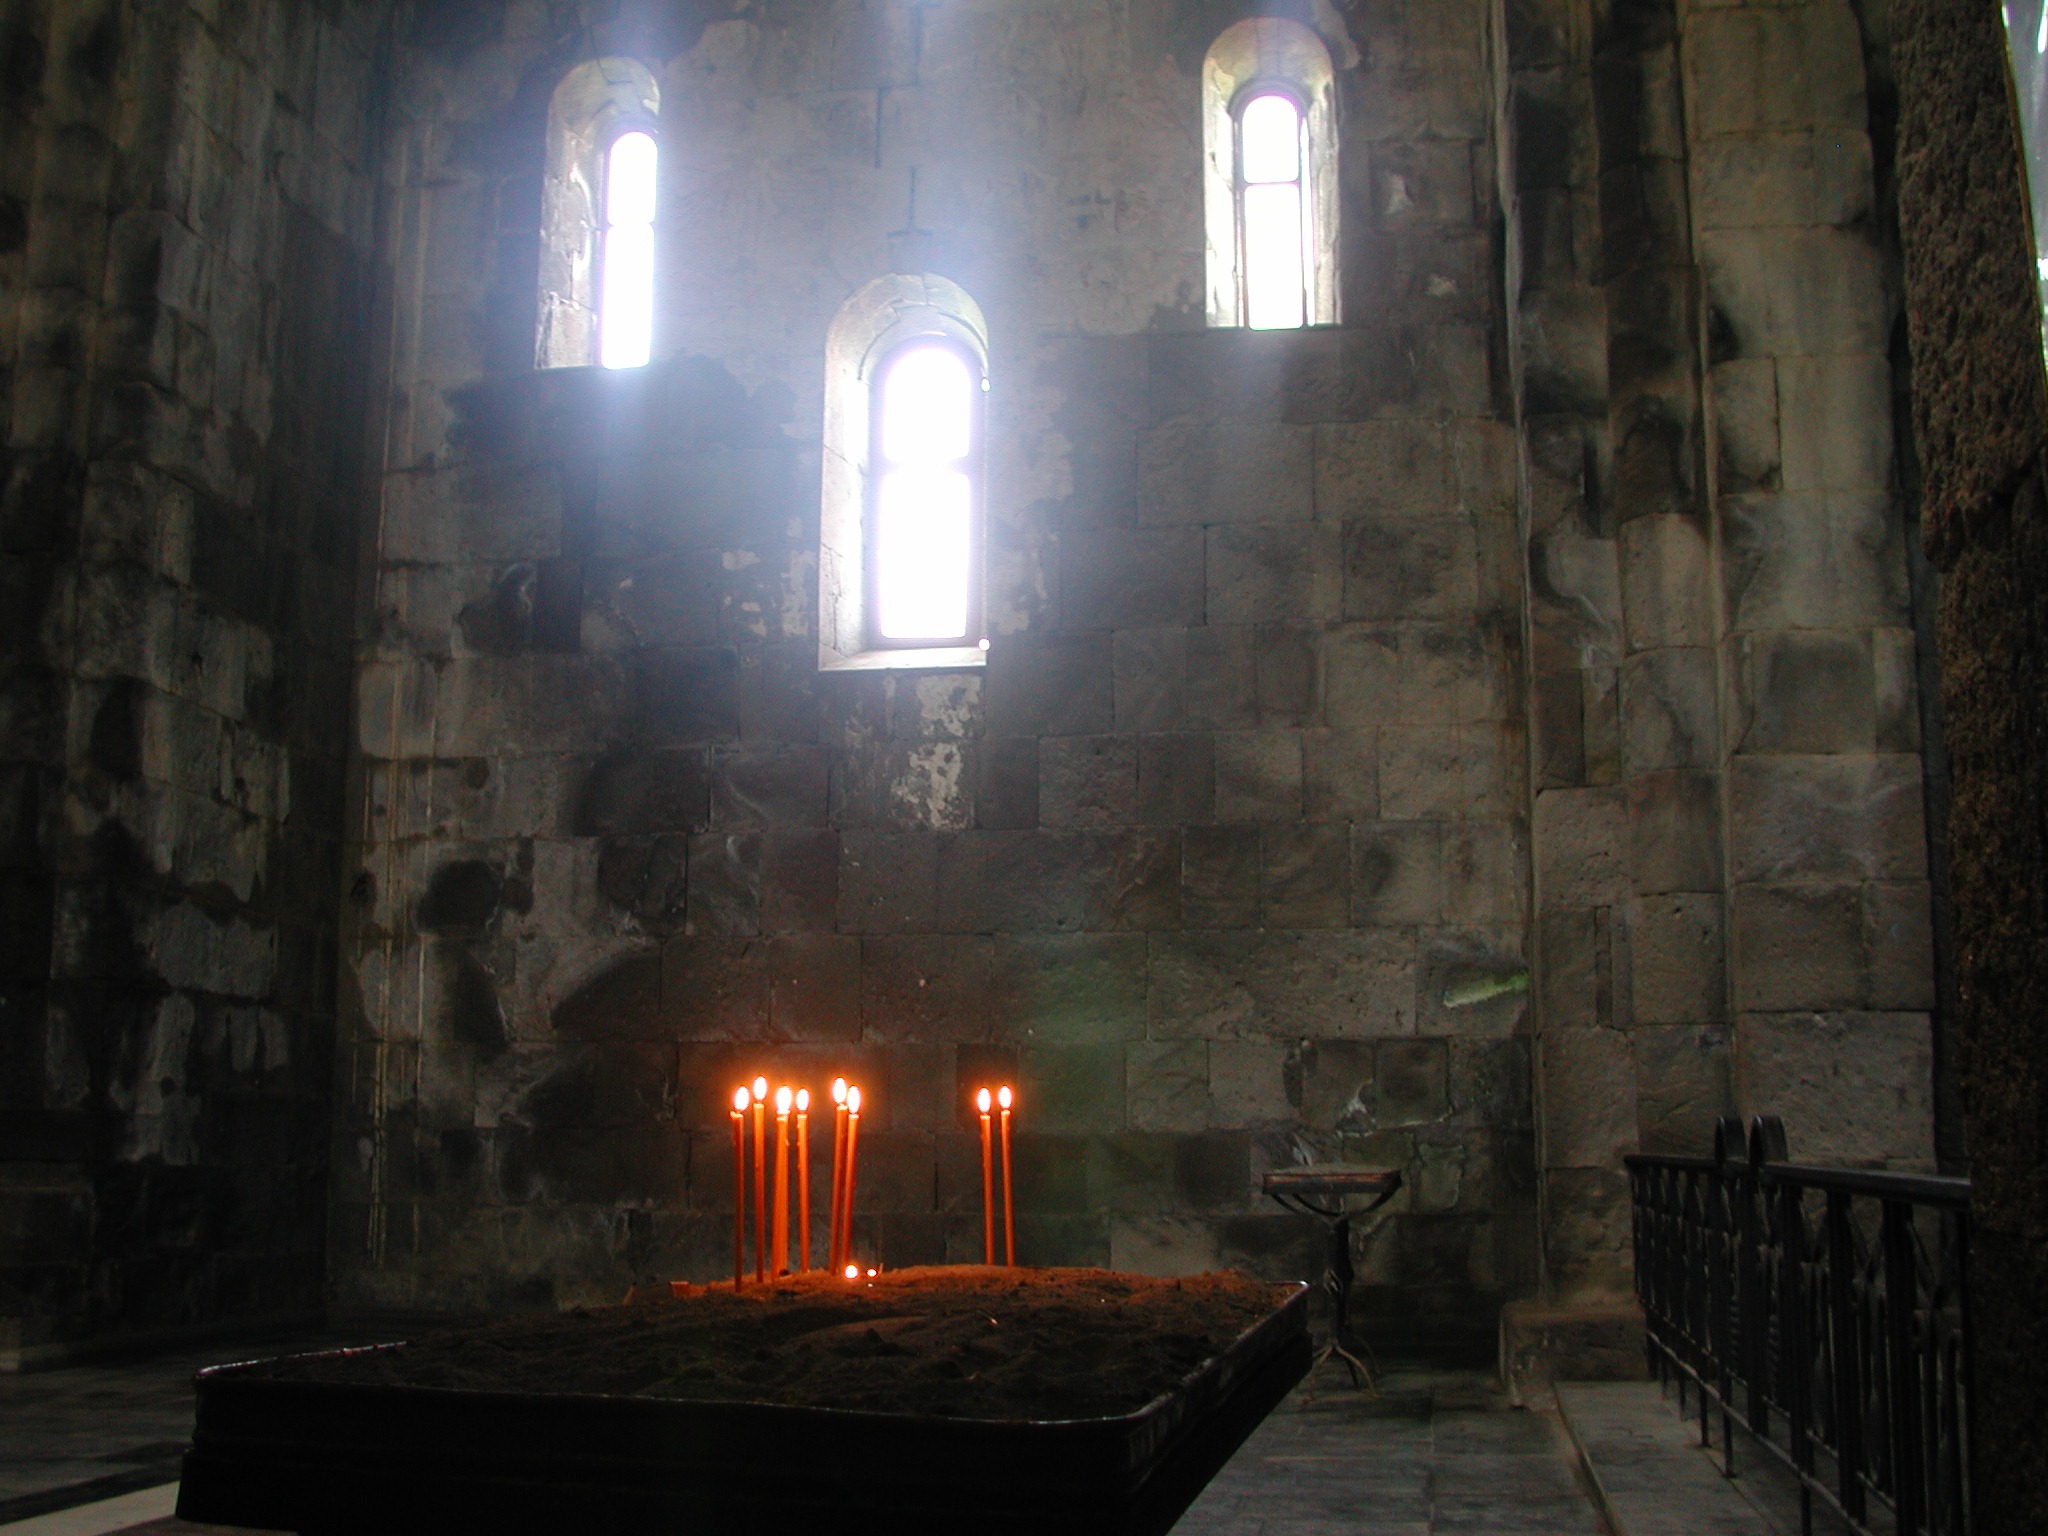
light, night, sunlight, building, mystical, flame, religion, darkness, church, cathedral, chapel, christian, lighting, place of worship, candles, temple, faith, mood, screenshot, wax, church window